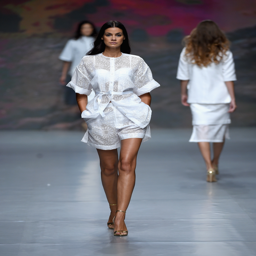
the emperor - photo by person